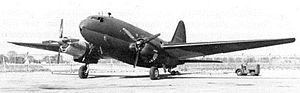
Le Curtiss C-46 Commando était un appareil de transport bimoteur américain conçu à l'origine comme un appareil commercial de haute altitude. Il fut à la place utilisé comme appareil de transport militaire pendant la Seconde Guerre mondiale, tant par l'United States Army Air Forces que par l'US Navy et l'US Marine Corps sous la désignation de R5C. Surnommé par ses pilotes « The Whale » ou « Curtiss Calamity », le C-46 servit dans un rôle similaire à celui de son homologue, le Douglas C-47 Skytrain, mais sans être produit à une si grande échelle.
Le General Electric T31 fut le premier turbopropulseur conçu et fabriqué aux États-Unis.